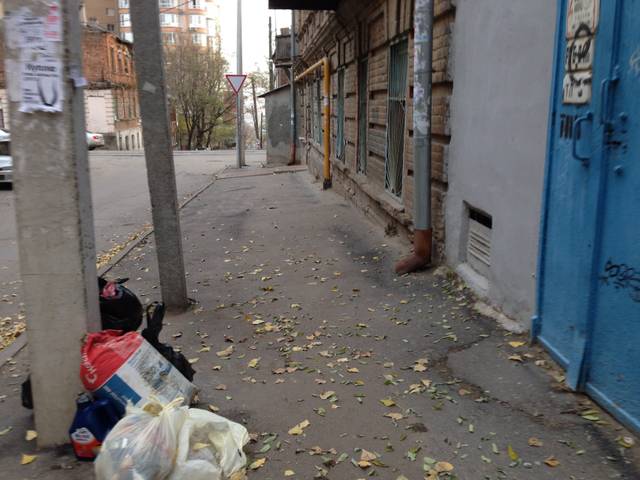
Region: Russia
Coordinates: 47.221, 39.727